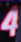
Number: 4